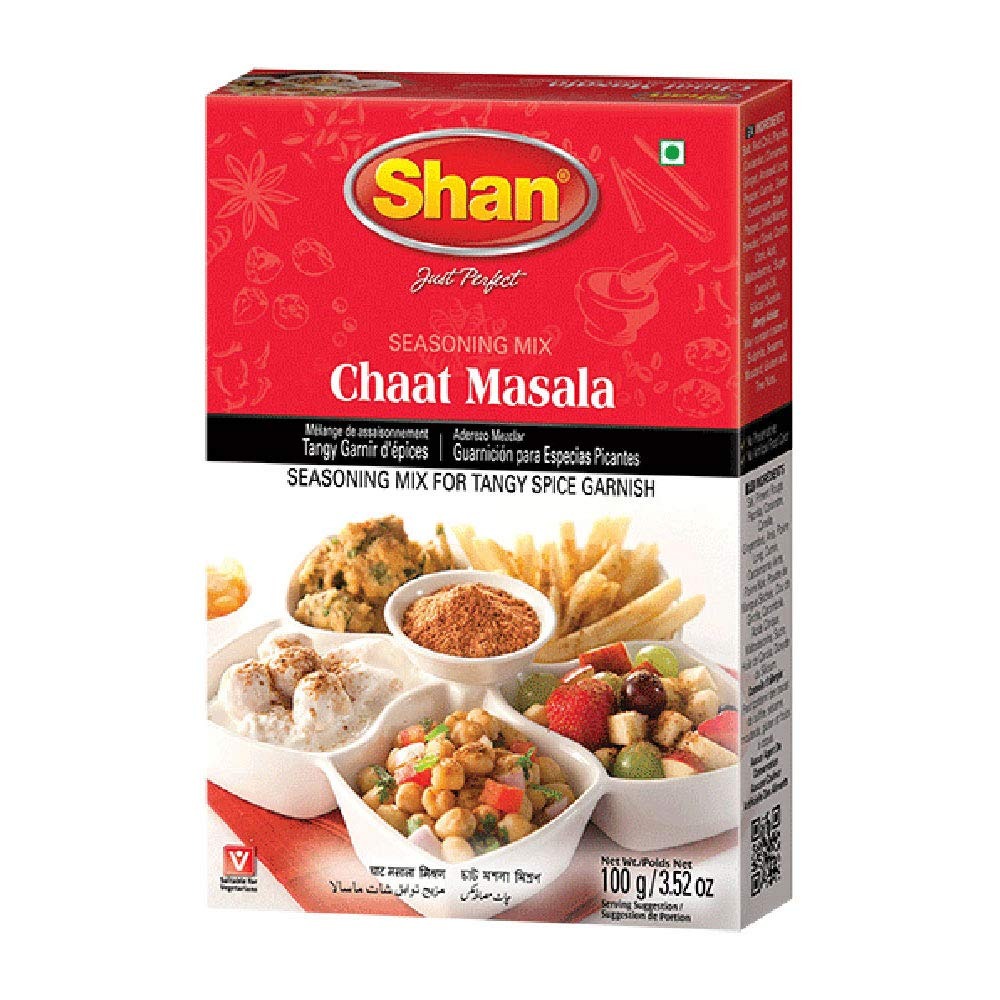
Item Name: Shan Chaat Masala Powder (100g) - Tangy Indian Spice Mix for Snacks, Salads, & Street Food Seasoning - All-Natural, No Preservatives - Airtight Packaging for Freshness - Perfect for Garnishing Fruits
Bullet Point 1: Authentic Chaat Masala Flavor: Savor the tangy, spicy taste of Shan Chaat Masala (100g), crafted from a premium blend of spices. This versatile masala powder enhances snacks, salads, and street food, bringing authentic Indian flavors to your cooking. Perfect for adding zest to fruits, finger foods, and more, Shan's signature seasoning promises a flavorful experience that tantalizes taste buds and delights every palate.
Bullet Point 2: Vegetarian-Friendly Seasoning Mix: Made with all-natural ingredients, Shan Chaat Masala is perfect for vegetarians and those seeking a healthy option. Free from preservatives and artificial colors, it delivers authentic Indian flavors without compromise. Each serving is balanced to enhance everyday meals. Embrace the vibrant taste of India while keeping your diet healthy and flavorful. This delicious masala seasoning is ideal for adding zest to snacks, salads, and traditional dishes.
Bullet Point 3: Versatile Culinary Applications: Enhance your dishes with Shan Chaat Masala for a rich, flavorful profile. Perfect for sprinkling on salads, adding to sandwiches, or elevating snacks, this spice blend is essential for Indian food lovers. Use it on roasted vegetables, mix into dips, or season cocktails for unique flavor. Unleash your creativity in the kitchen with this dynamic seasoning, making everyday meals and special dishes exciting and full of vibrant Indian taste.
Bullet Point 4: Convenient Airtight Packaging: The 100g bag of Shan Chaat Masala is designed to maintain freshness and flavor. Its airtight packaging preserves the aromatic spices, ensuring you get the full potency with each use. Easy to store and handle, this seasoning mix becomes an essential kitchen staple. Keep authentic Indian flavors readily available for quick meals or impromptu gatherings with friends and family. Enjoy the convenience of premium spices that elevate your cooking anytime.
Bullet Point 5: Transform Your Cooking Experience: Bring vibrant Indian flavors to your table with Shan Chaat Masala. This unique seasoning adds a tangy kick to fruits, snacks, and savory dishes, turning everyday meals into culinary adventures. Perfect for home cooks and food lovers, it's the secret ingredient for unforgettable dining. Each sprinkle invites friends and family to enjoy the delightful taste of Indian street food, making every dish special and full of flavor.
Product Description: Shan Foods brings you premium quality Ginger Paste, expertly crafted from fresh ginger to enhance your culinary creations. Our ginger paste is a versatile ingredient perfect for a variety of recipes, from savory dishes to sweet treats. With its robust flavor, this organic ginger paste is designed for those who value convenience without compromising on taste. Each jar contains pure ginger that’s ready to use, saving you time in the kitchen. Experience the ease of cooking with minced ginger that is ideal for marinades, sauces, soups, and stir-fries. Our ginger fresh paste is made with carefully selected ingredients to ensure the highest quality. It serves as an excellent chopped ginger alternative, bringing the authentic taste of ginger straight to your meals. This ginger puree provides an effortless way to add a burst of flavor to your dishes, making it a must-have in every kitchen. Packaged in a secure ginger jar, our paste remains fresh and flavorful for longer. This organic ground ginger product is vegan and suitable for vegetarians, ensuring that everyone can enjoy its delicious taste. Shan Ginger Paste is your go-to solution for elevating your culinary skills. Add this essential ingredient to your pantry and discover the authentic flavors of South Asian cuisine. Let Shan Foods be part of your cooking journey, bringing joy and satisfaction with every dish you prepare. Make your meals extraordinary with the delightful taste of Shan Ginger Paste!
Value: 1.0
Unit: Count

Price: 5.75